1975 in India

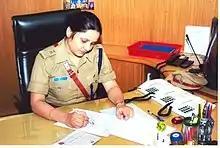
ROOPA IPS

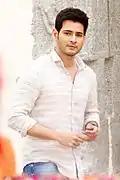
Mahesh Babu

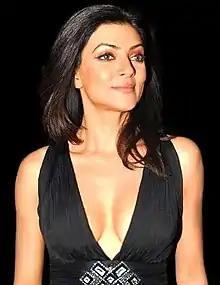
Sushmita Sen

19 November – Sushmita Sen, Miss Universe 1994, actress.